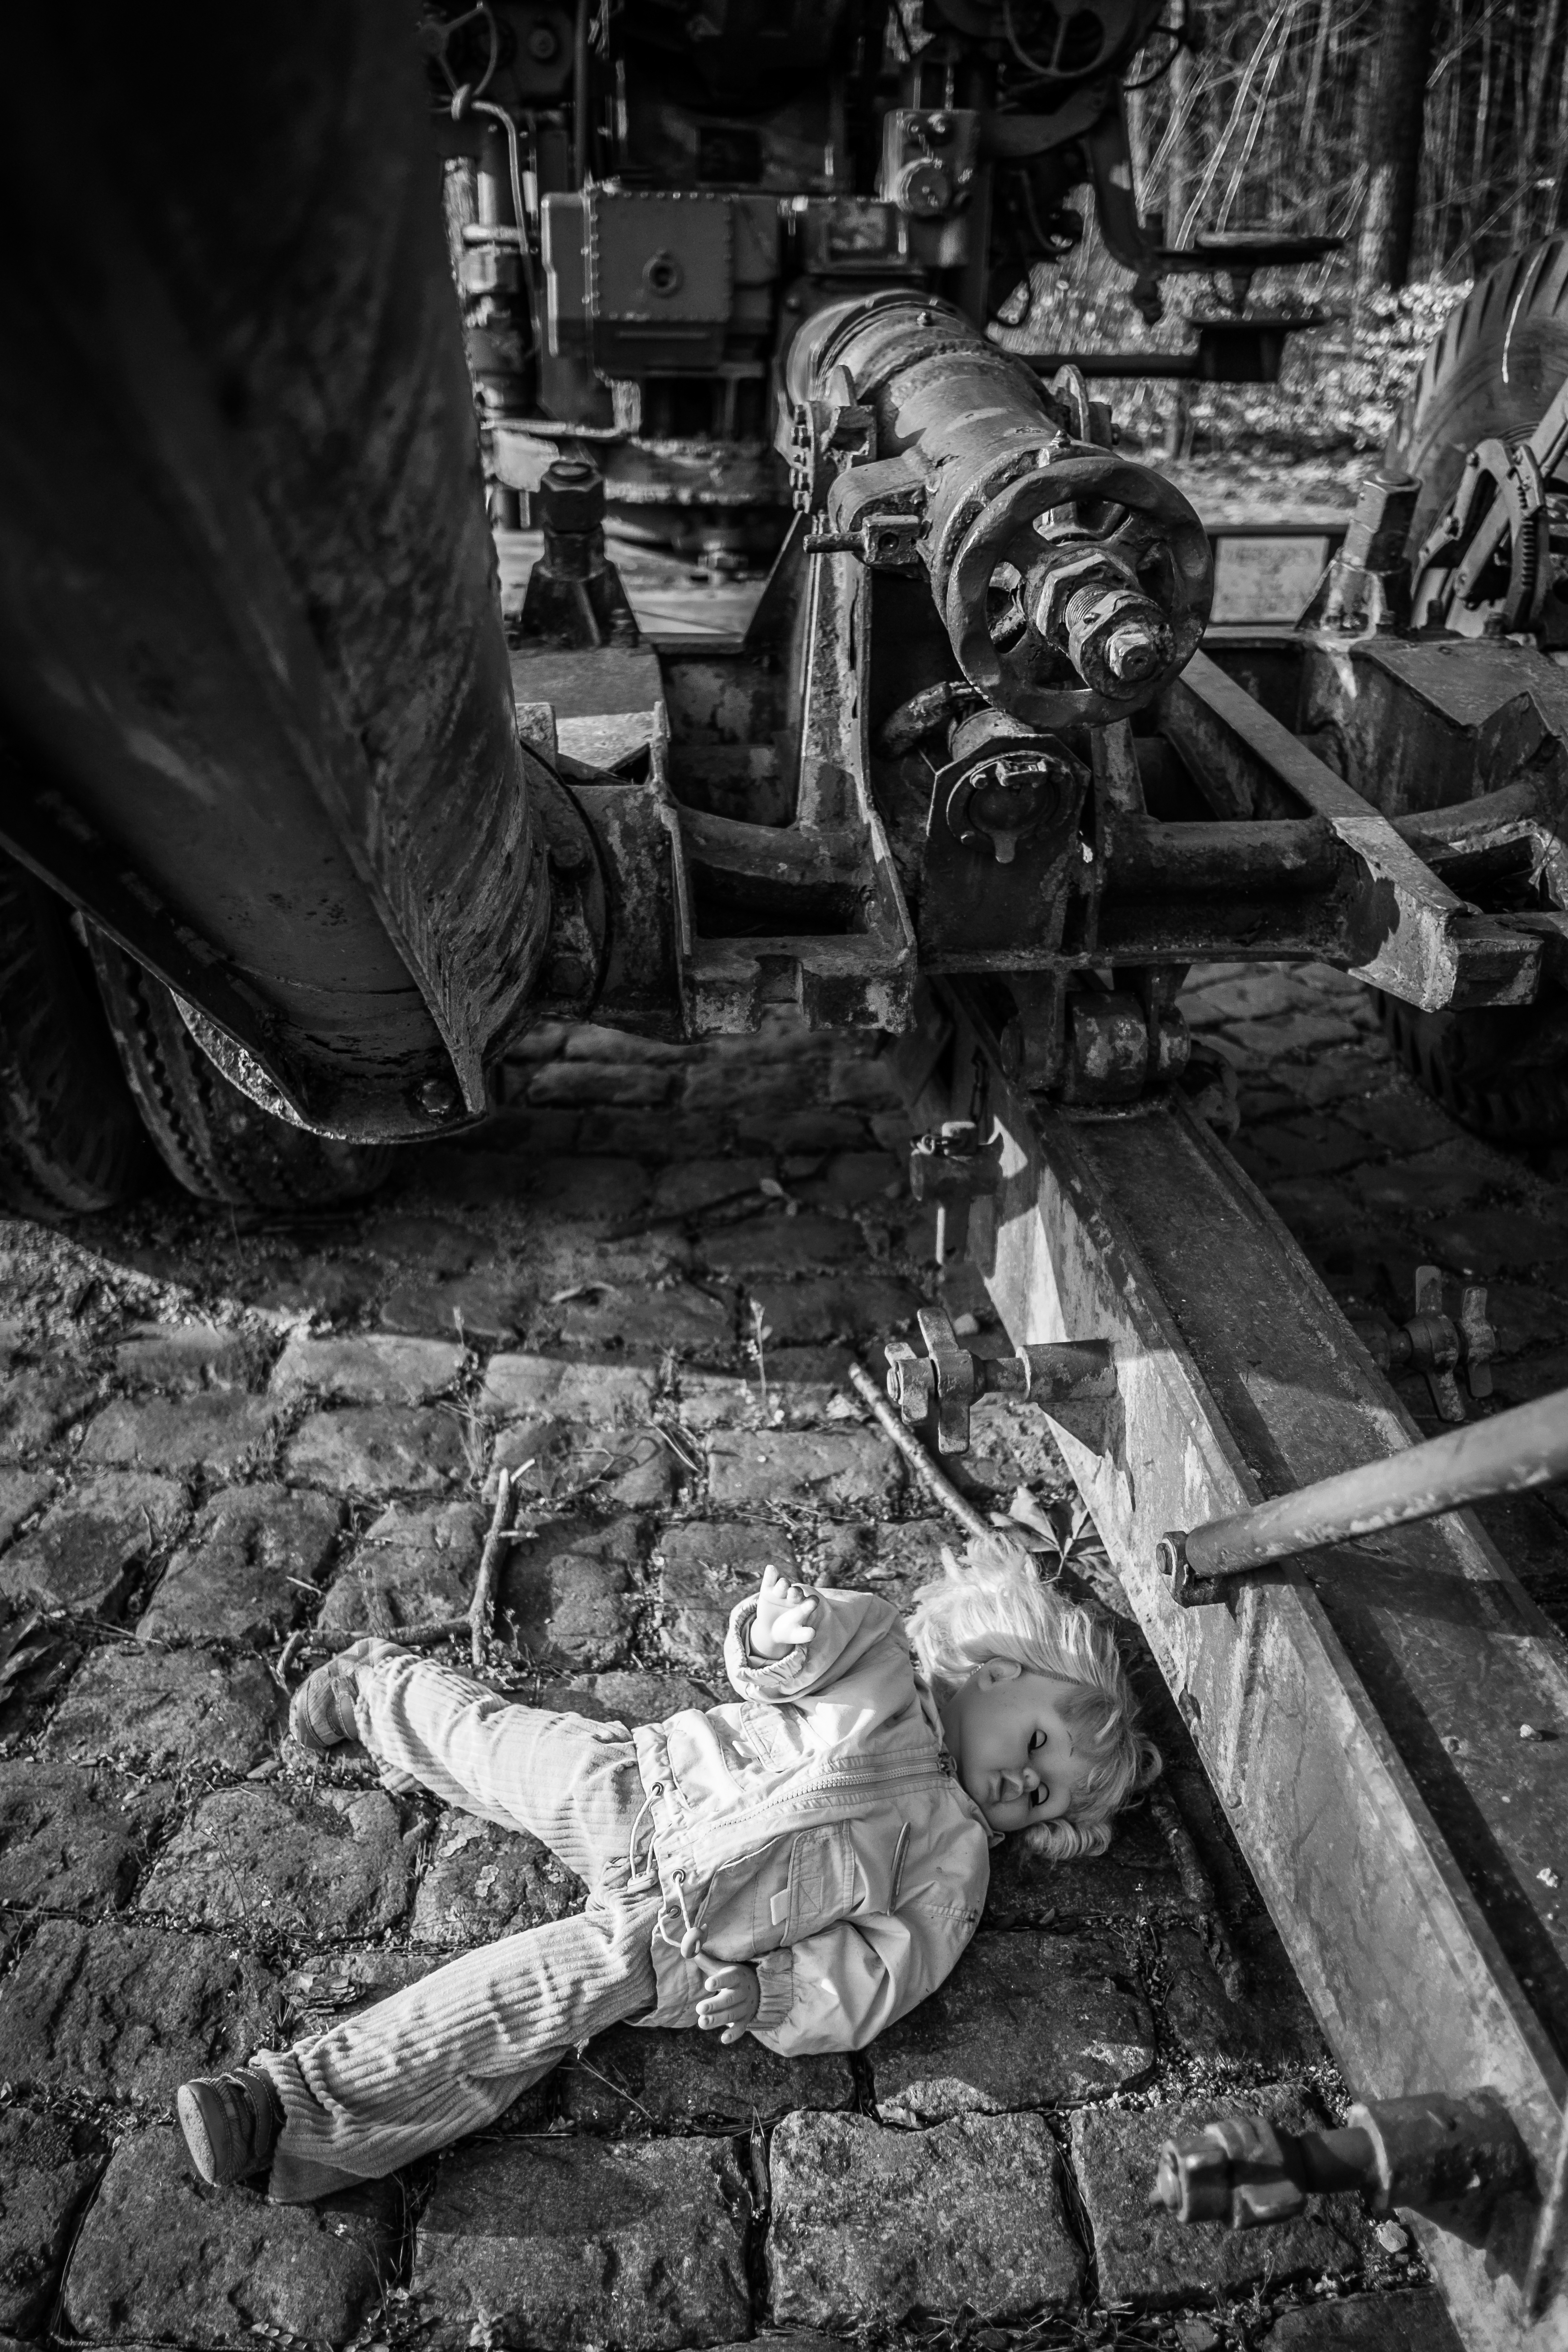
black and white, vehicle, monochrome, puppet, bw, war, dramatic, fuji, xpro1, monochrome photography